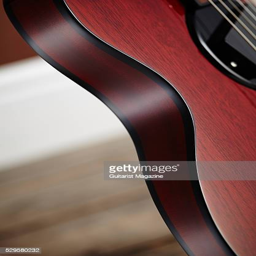
detail of the arched body shape of a model electric guitar taken